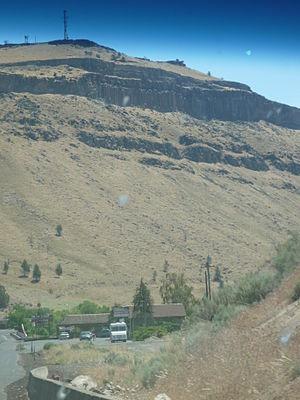
Warm Springs est une census-designated place américaine située dans l'État de l'Oregon et dans le comté de Jefferson.